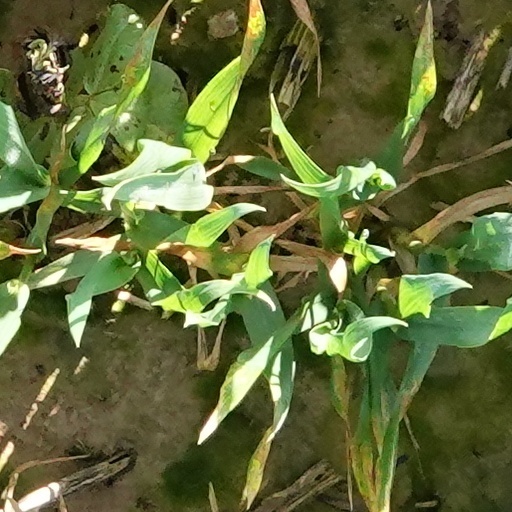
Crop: wheat